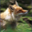
Label: fox